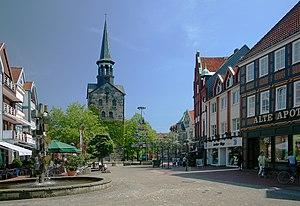
Wunstorf est une ville allemande située en Basse-Saxe, dans de la Région de Hanovre. C'est aujourd'hui un des grands sites touristiques de Basse-Saxe compte tenu de la présence, sur le territoire de la commune, du Lac de Steinhude.